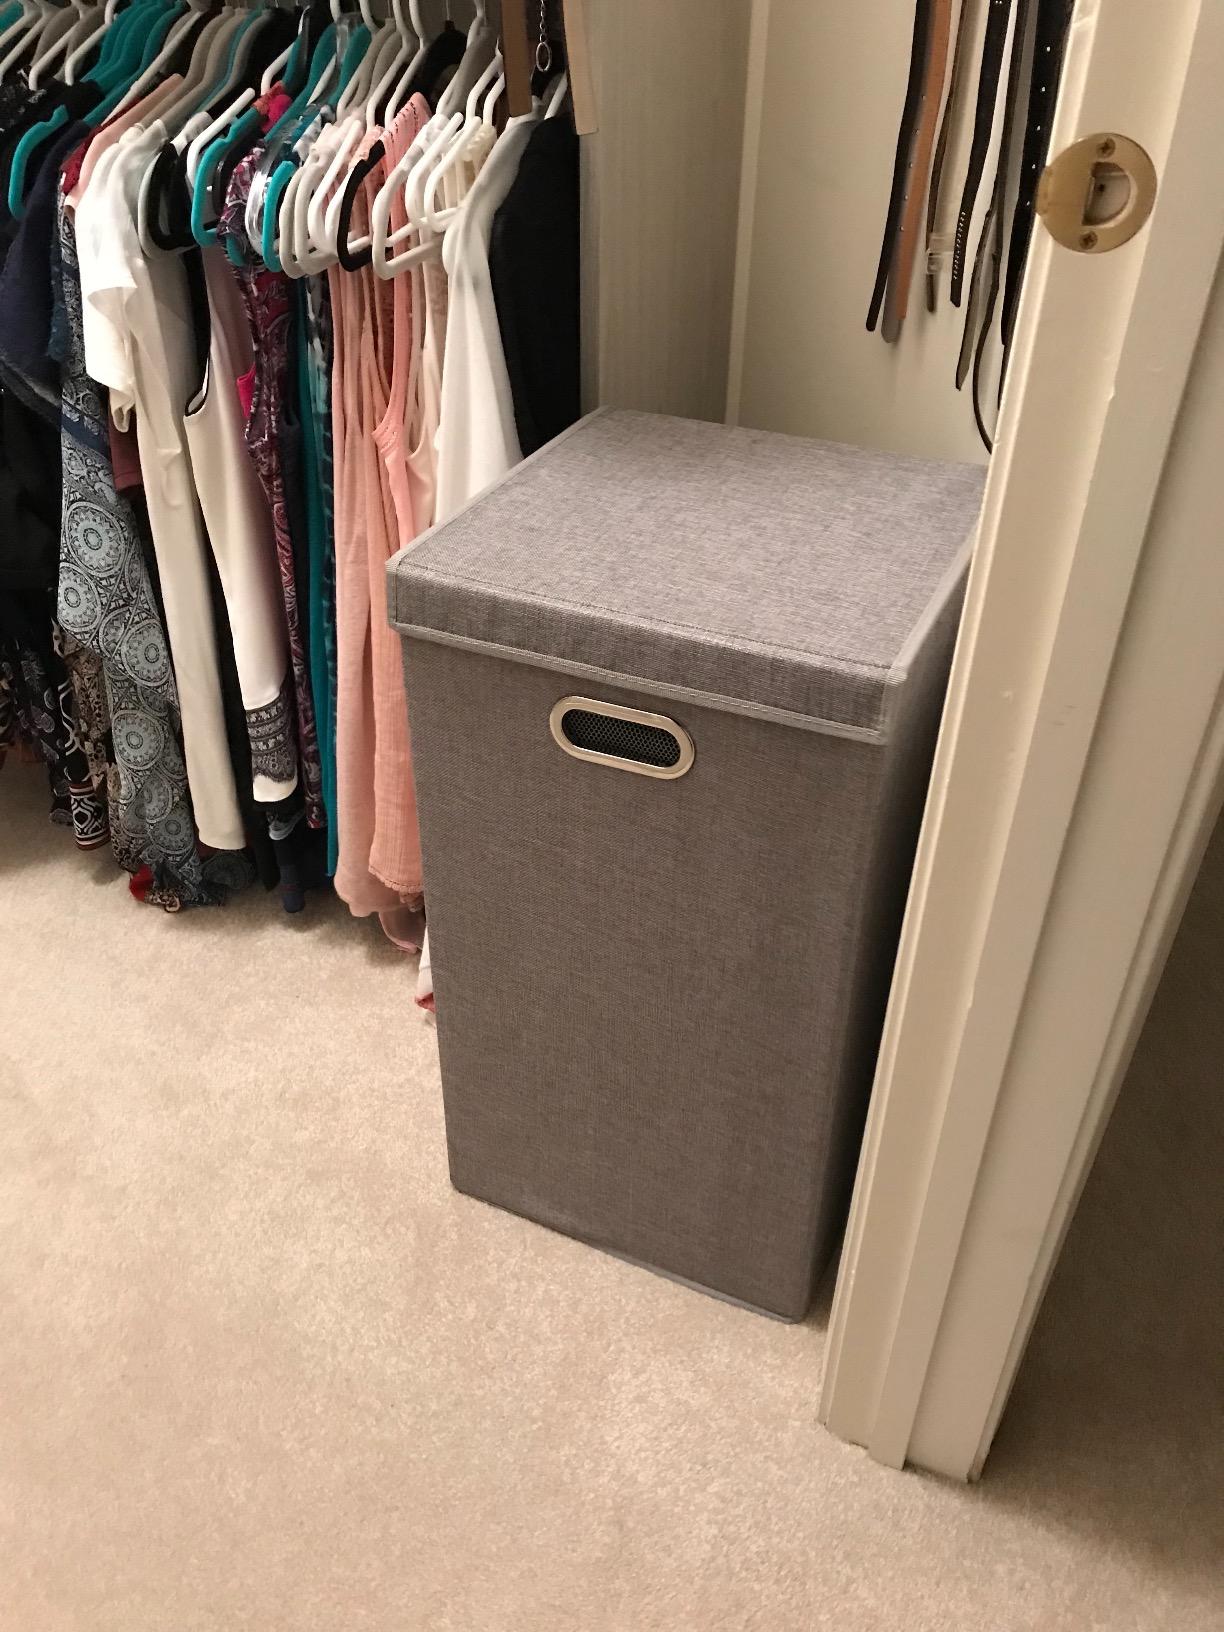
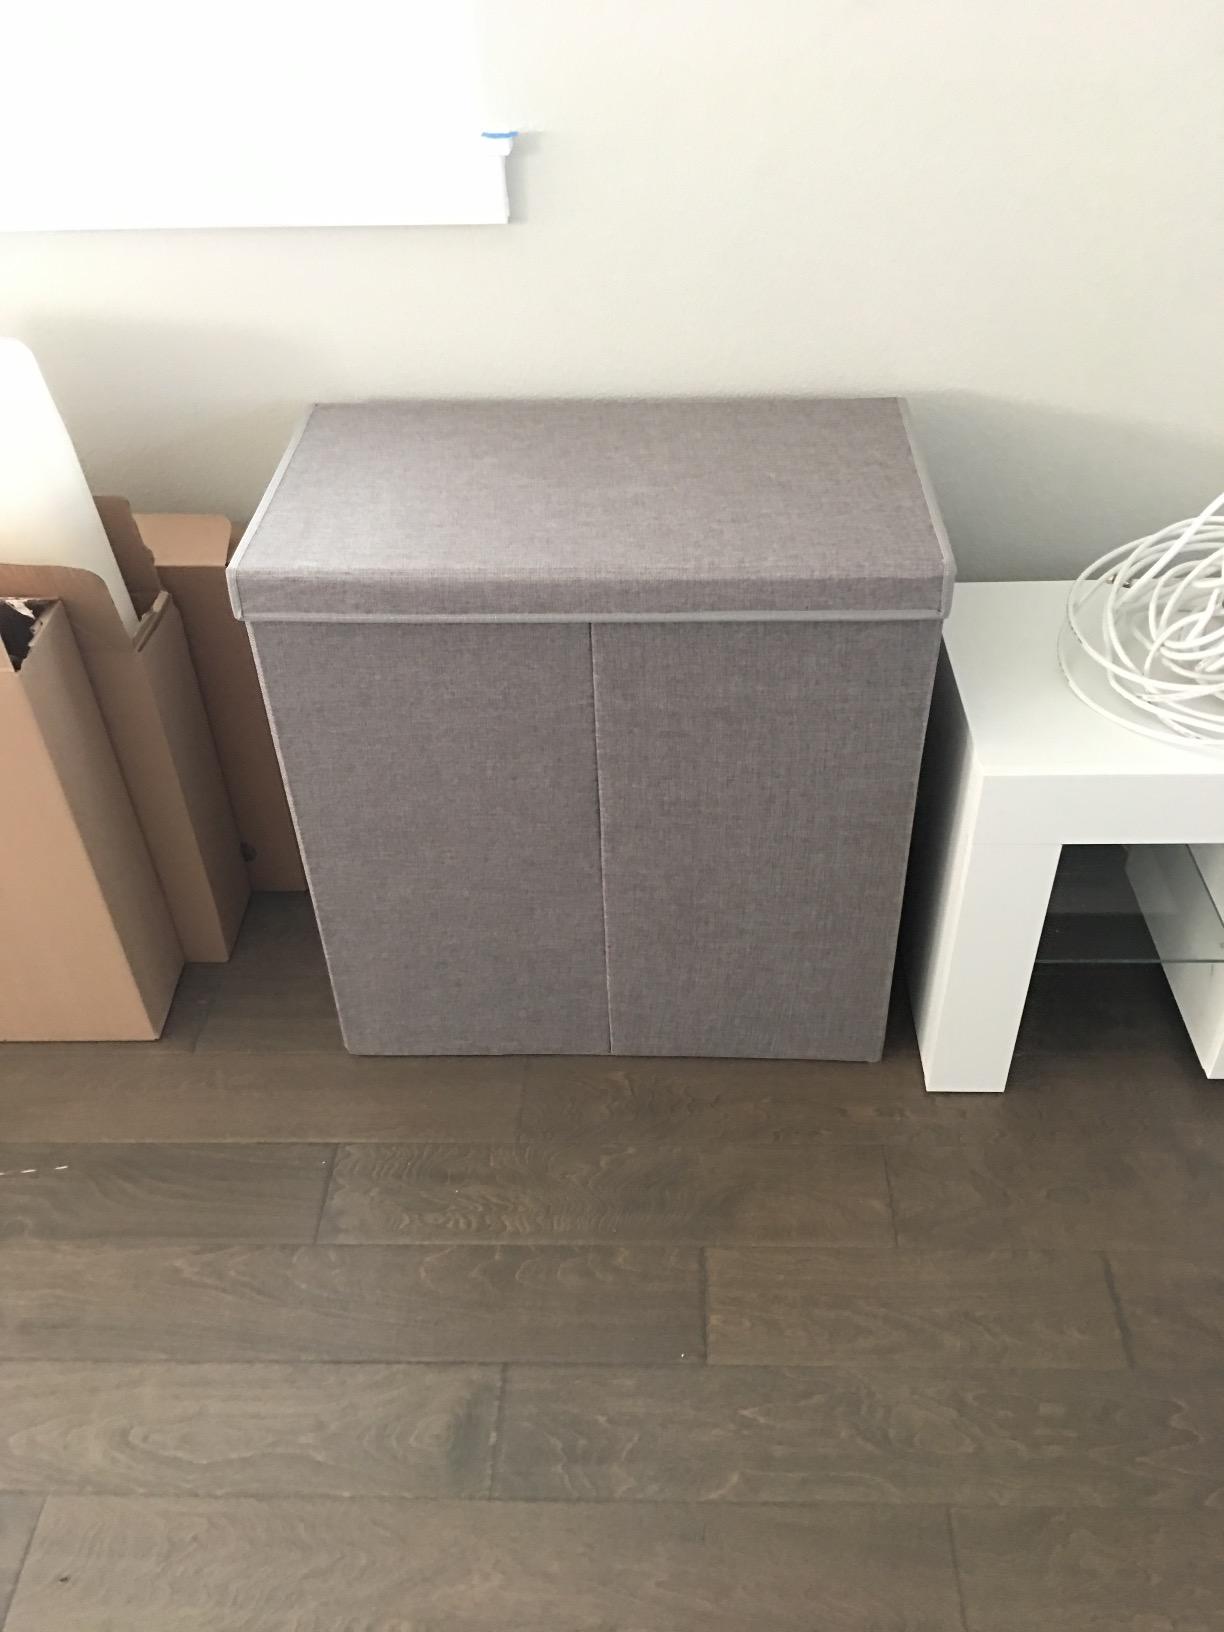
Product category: items_hamper
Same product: no